Løkken, Denmark

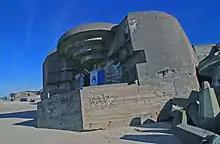
A WWII bunker, built during the German occupation, on the beach near Løkken

Løkken was the largest intermediate station on the former Hjørring-Løkken-Aabybro Railway, also called the Løkken Track ("Løkkenbanen"). The railway was operational from 1913 until 1963 and initially transported fish caught in Løkken to inland regions. The station had two platforms, four tracks, and a railway turntable. The station building, which was designed by Sylvius Knutzen and expanded in 1944, has been preserved on south-eastern end of the town since the railway's closure.